The Big Lie (1956 film)

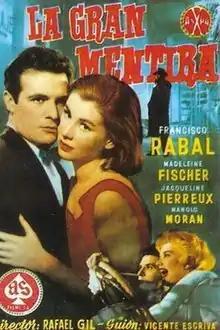

The Big Lie (Spanish: La gran mentira) is a 1956 Spanish film directed by Rafael Gil and starring Francisco Rabal, Madeleine Fischer and Jacqueline Pierreux.